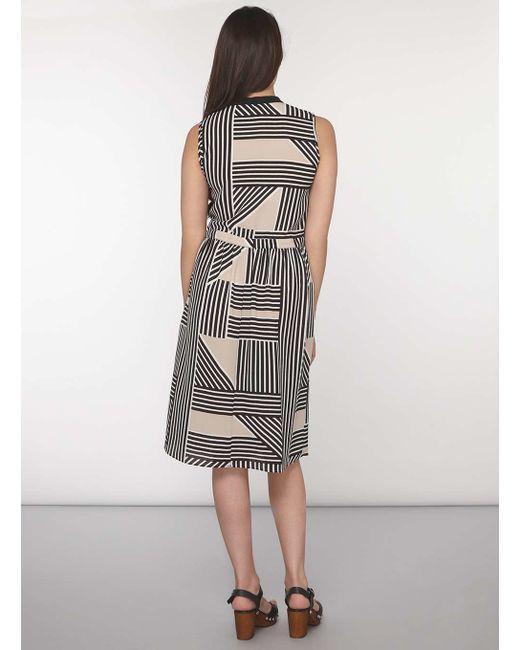
Elegantes Kleid mit extravagantem Design, das es einzigartig macht